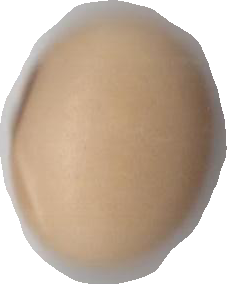
Variety: Anjasmoro